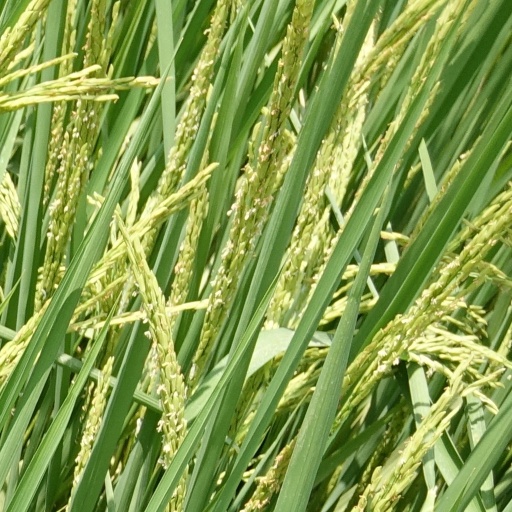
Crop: rice